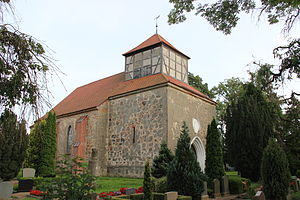
Daberkow
Kirken i Daberkow
Daberkow er en by og kommune i det nordøstlige Tyskland, beliggende i Amt Jarmen-Tutow i den nordvestlige del af Landkreis Vorpommern-Greifswald. Landkreis Vorpommern-Greifswald ligger i delstaten Mecklenburg-Vorpommern. Ind til 31. december 2004 var kommunen en del af Amt Tutow.